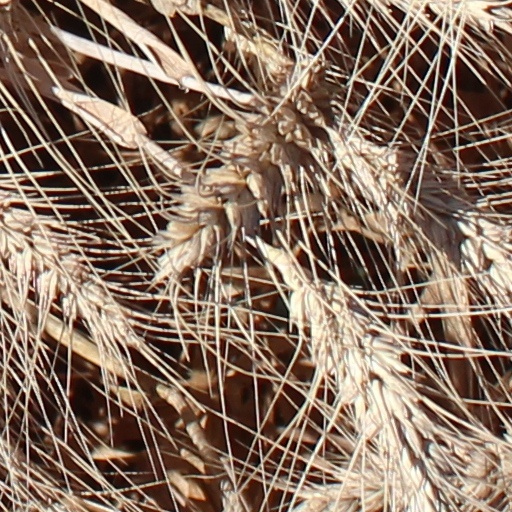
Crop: wheat